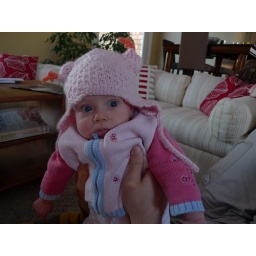
Madeleine in her chicken bum hat